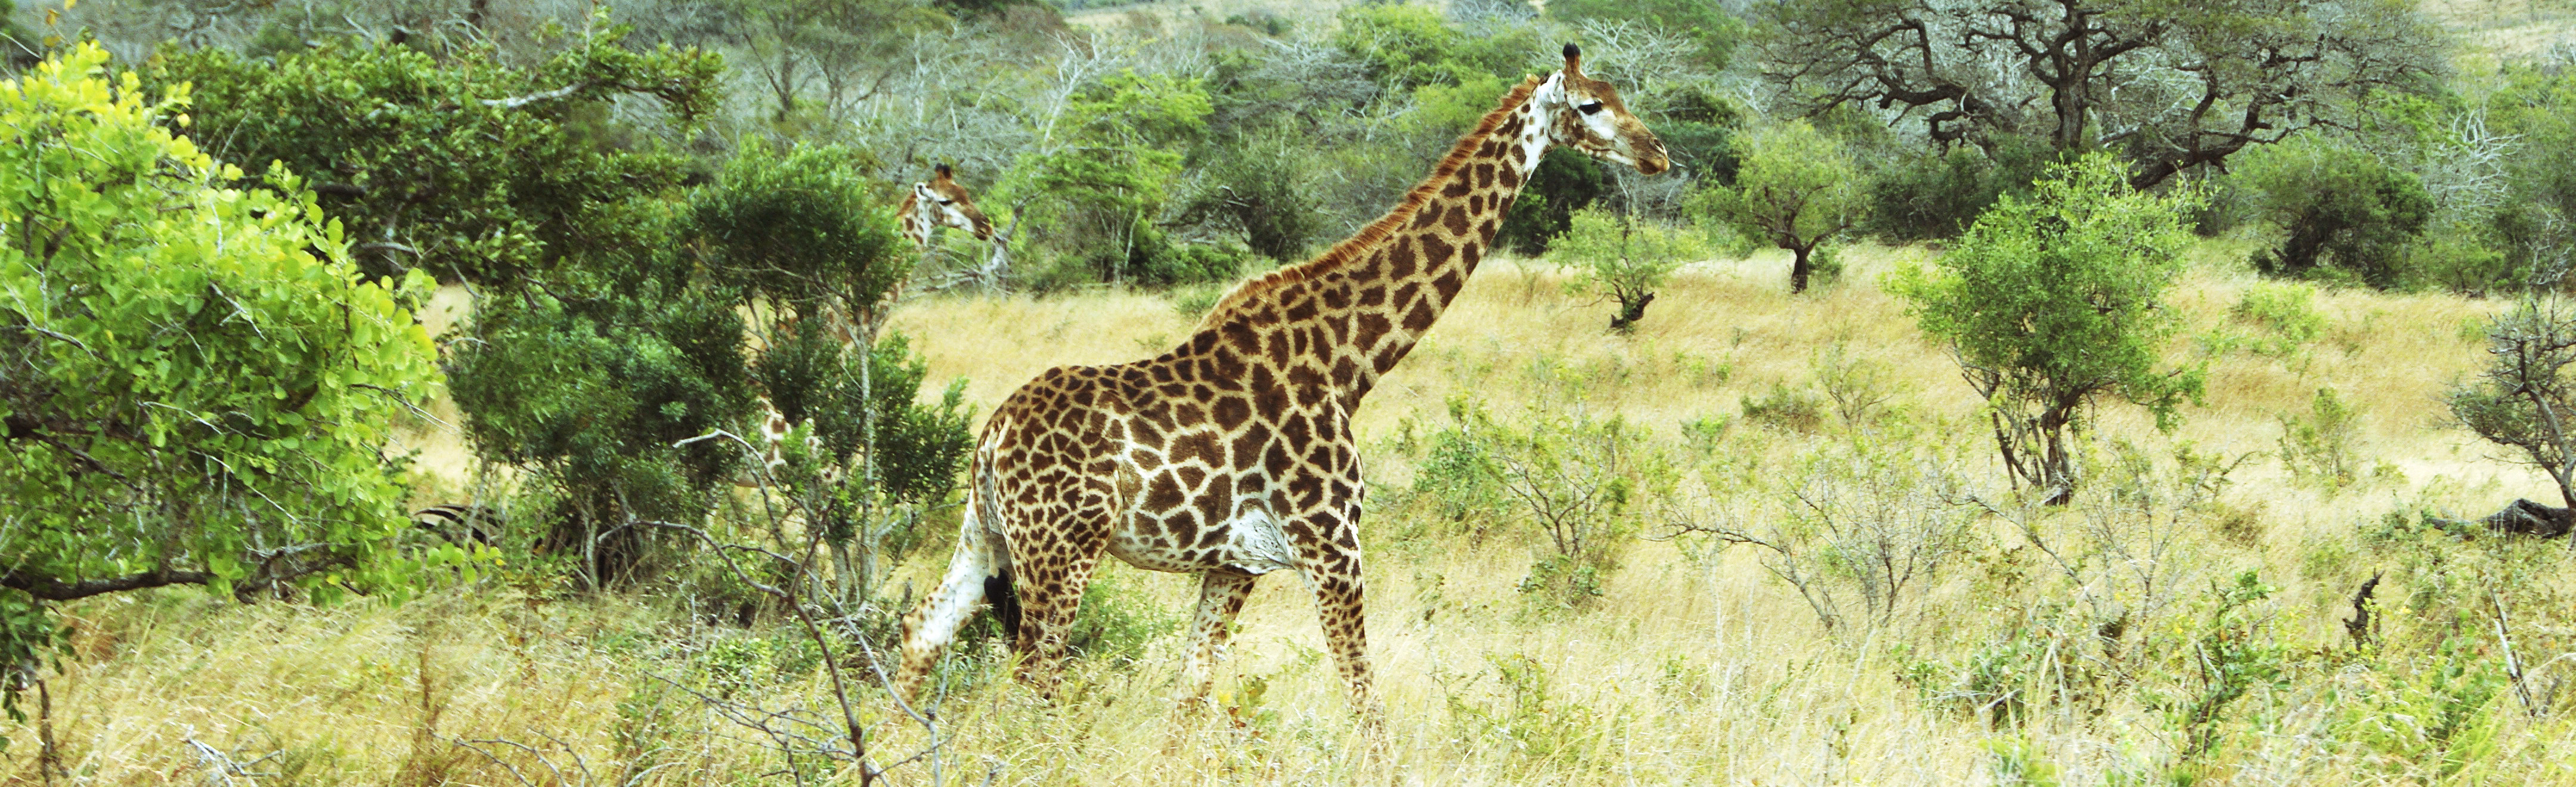
prairie, adventure, wildlife, africa, mammal, fauna, savanna, giraffe, south, grassland, vertebrate, safari, natal, kwazulu, giraffidae